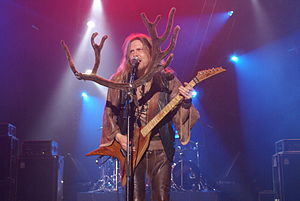
Folk metal / Historie / Eksplosion
Jonne Järvelä fra Korpiklaani spillede folkemusik i fem år før han skiftede fokus til folk metal.[161]
Folk metal er en undergenre af heavy metal, som blev udviklet i Europa i 1990'erne. Som navnet antyder er genren en fusion af heavy metal og folkemusik. Dette betyder også en omfattende brug af instrumenter forbundet med folkemusik og en, mindre udbredt, brug af traditionelle sangstile.